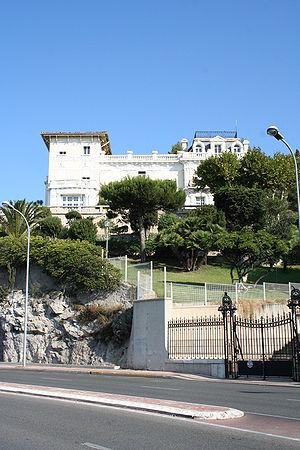
Marie-Élise Gabrielle Caire, dite Gaby Deslys, née le 4 novembre 1881 à Marseille et morte le 11 février 1920 à Paris, est une chanteuse française, artiste de music-hall connaissant une réputation internationale.
La villa de Gaby Deslys, appelée aussi Villa Gaby, est l'une des plus belles et plus célèbres villas de la Corniche Kennedy à Marseille dans le 7ᵉ arrondissement. Elle est située au 285, Corniche Kennedy à proximité du Château Berger, du Marégraphe et de la Villa Valmer.